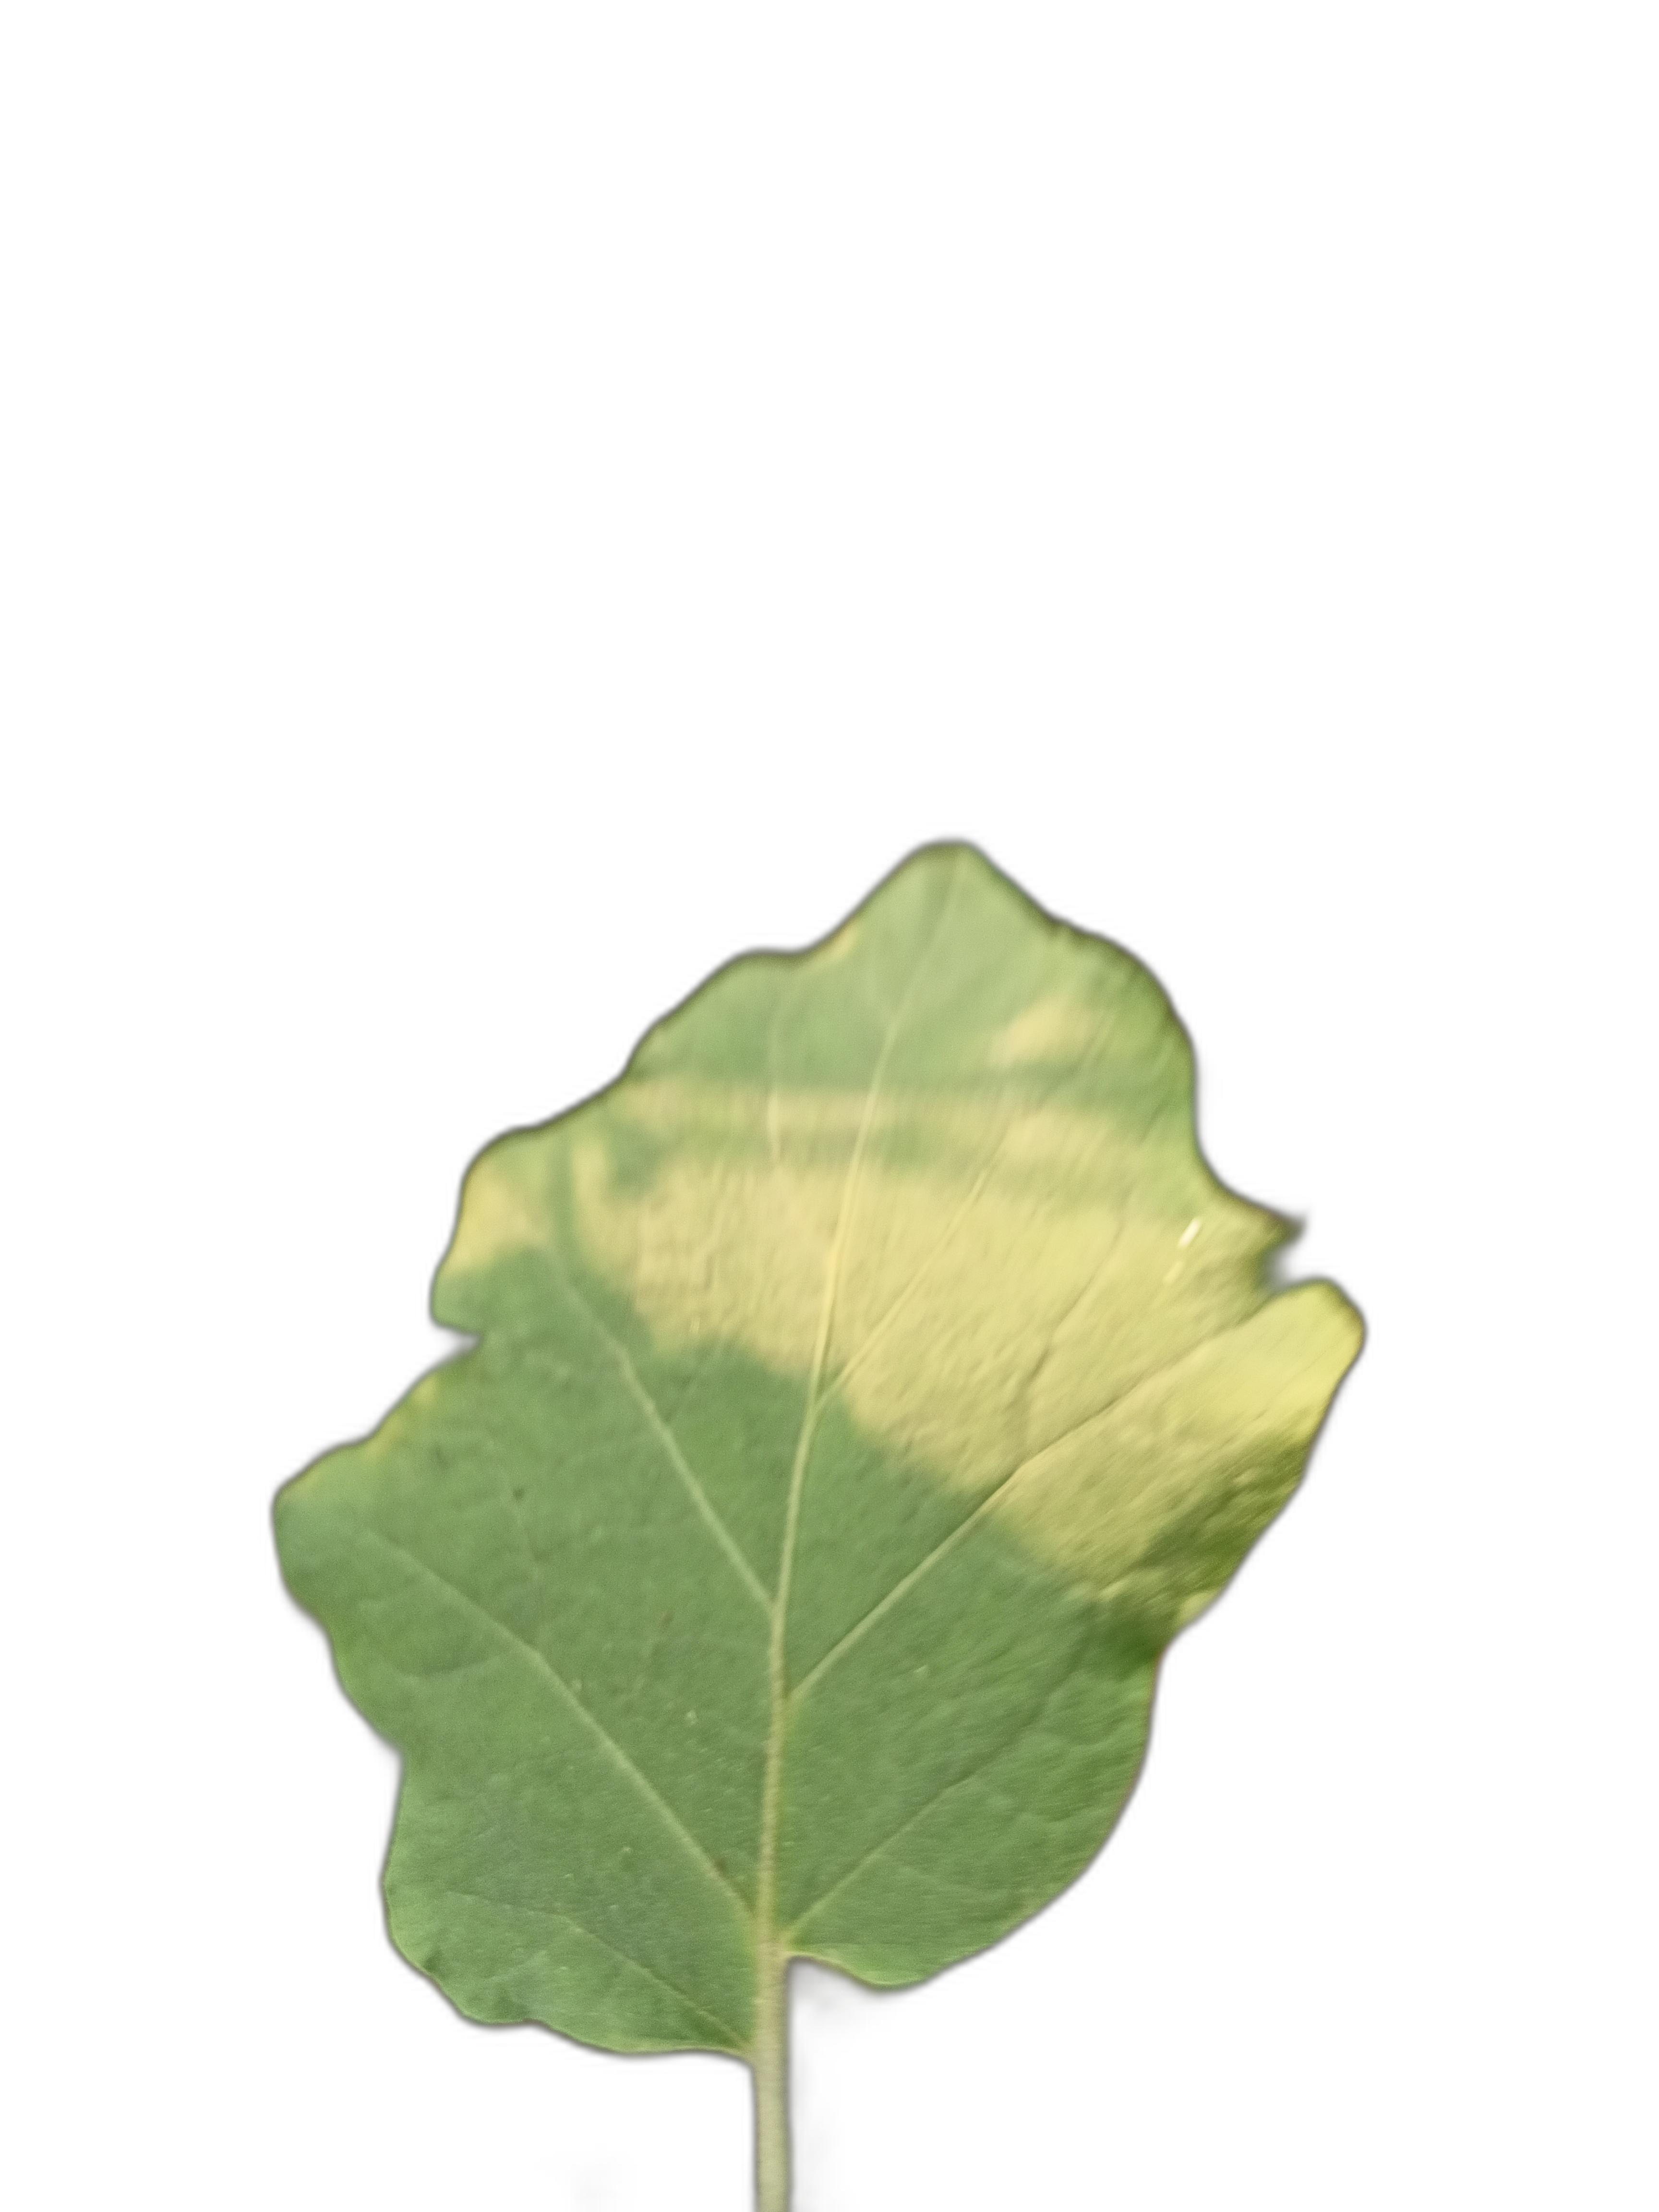
Label: Healthy Leaf